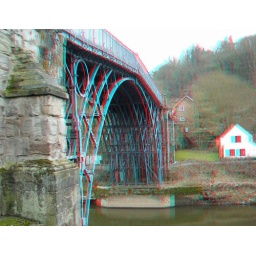
3D picture red cyan glasses to view photo side and below the iron bridge